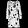
Label: Dress